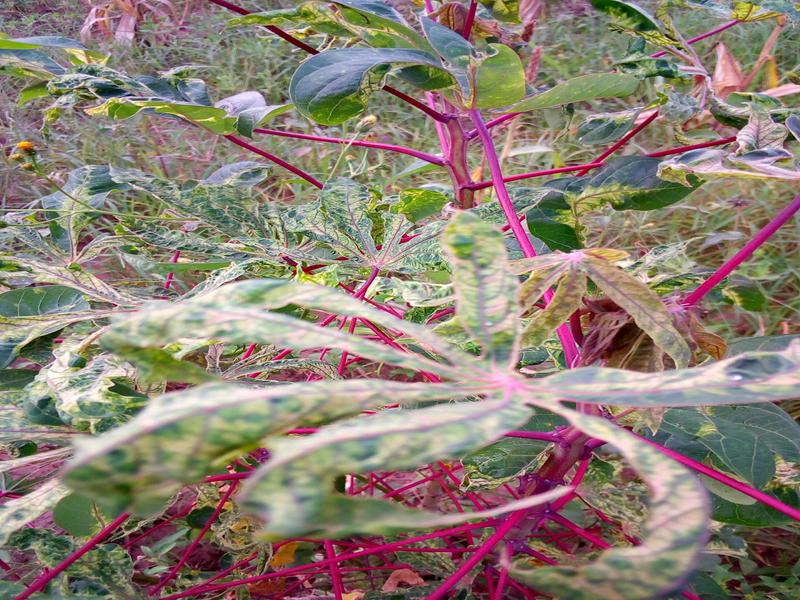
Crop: cassava
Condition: mosaic_disease